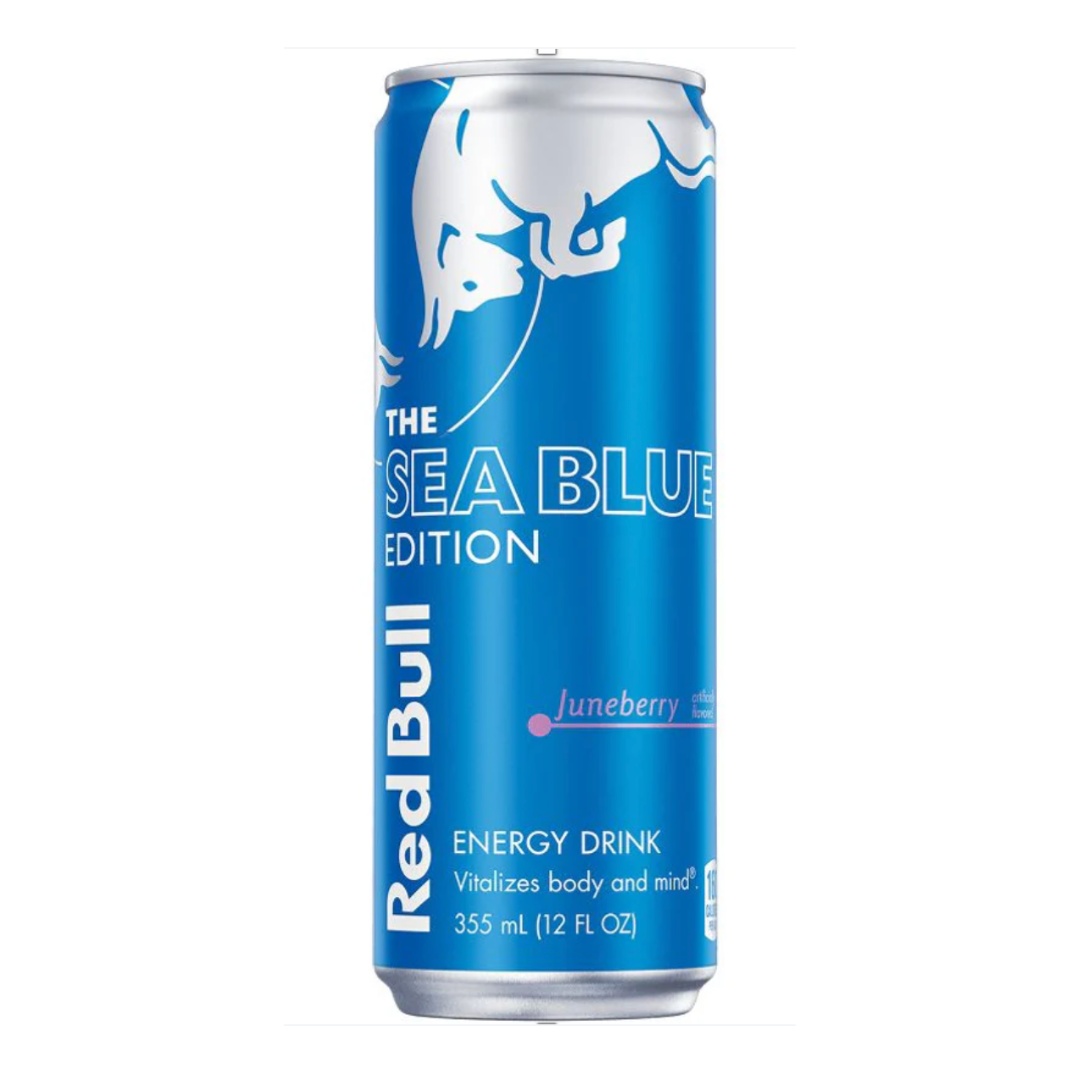
Red Bull Sea Blue Juneberry 8.4 oz
Brand: Elevate Flex
Category: Food, Beverages & Tobacco > Beverages > Sports & Energy Drinks